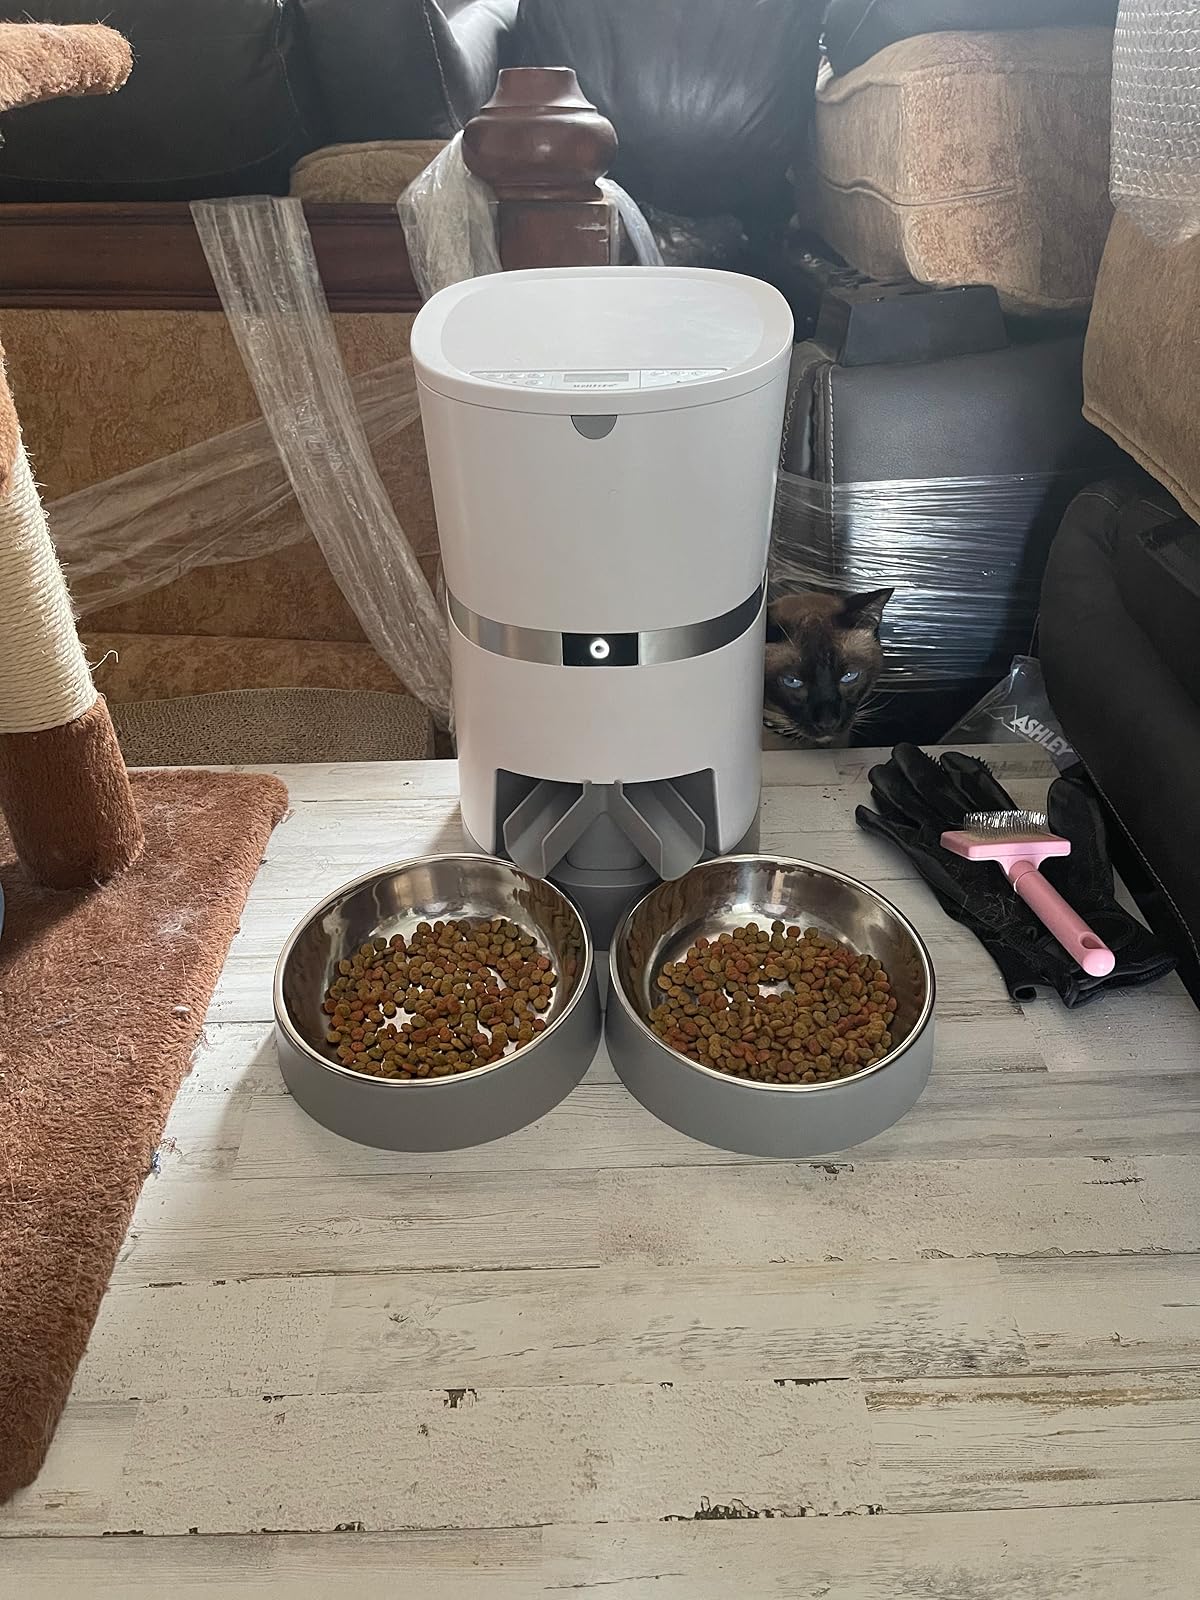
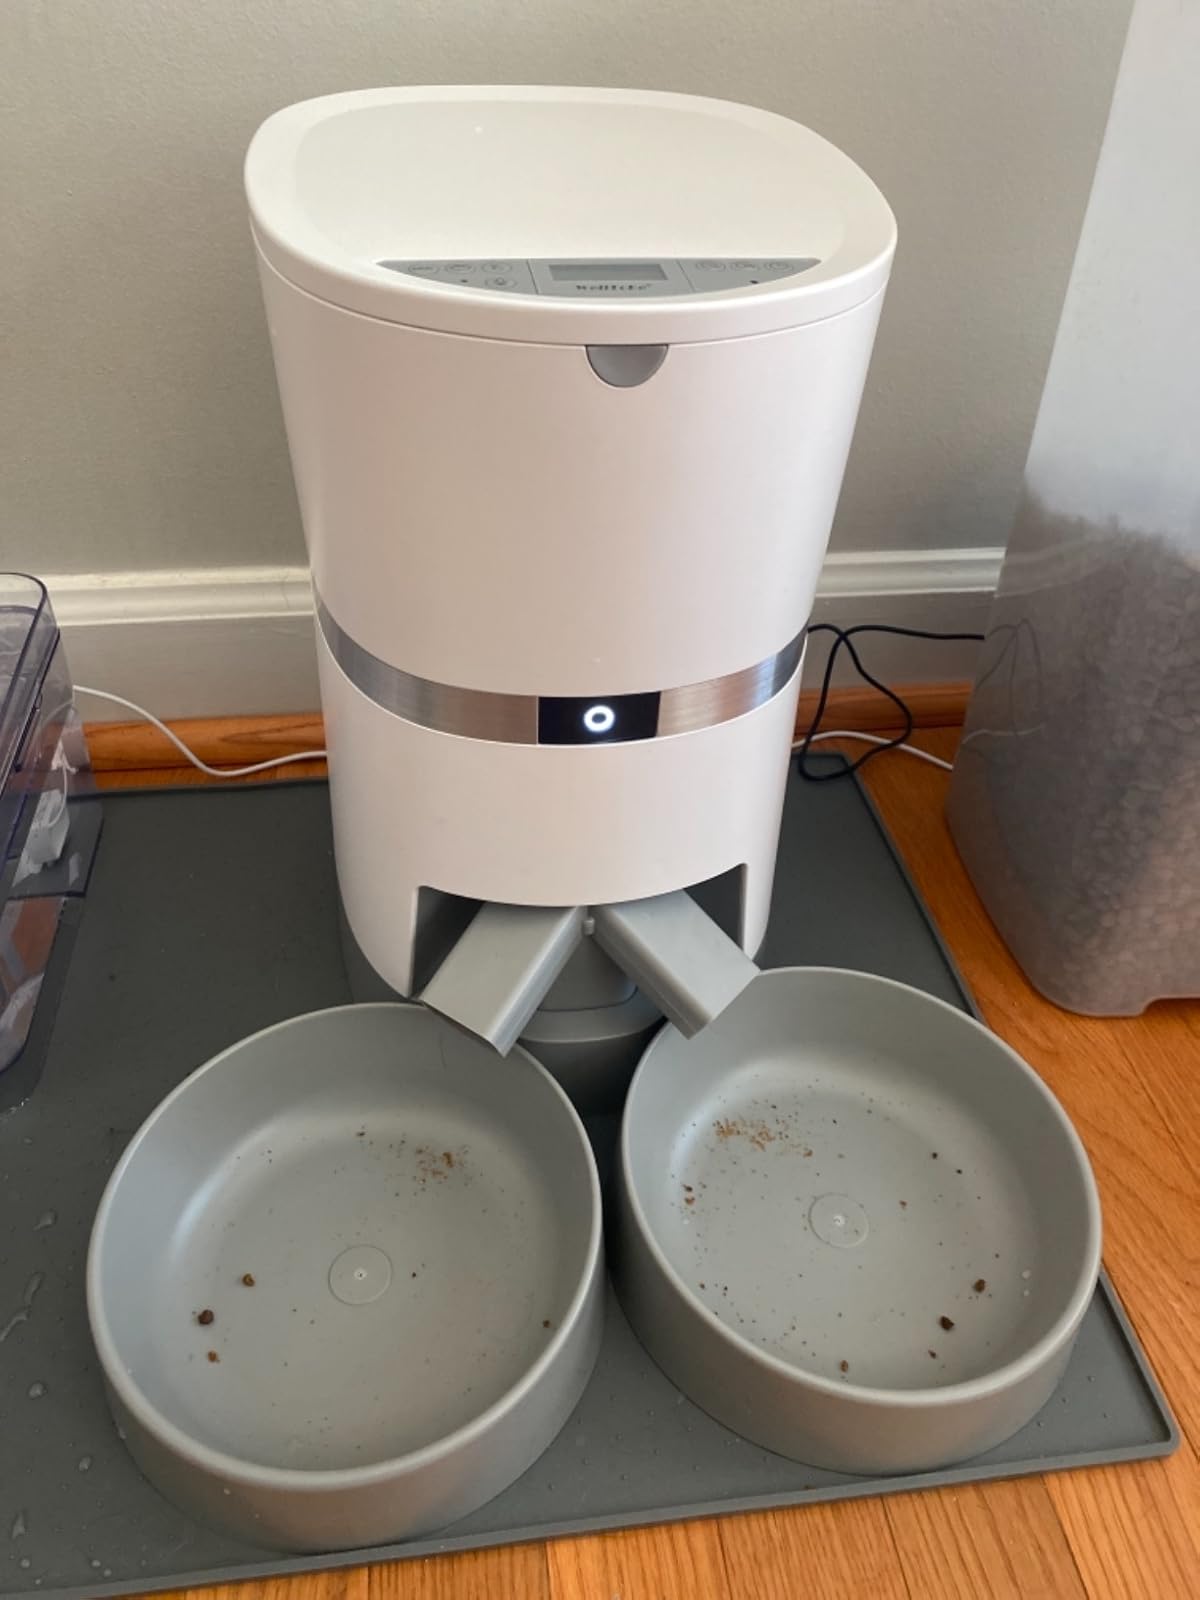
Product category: items_feeder
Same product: yes